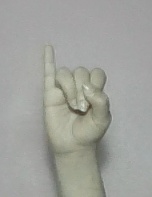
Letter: meem